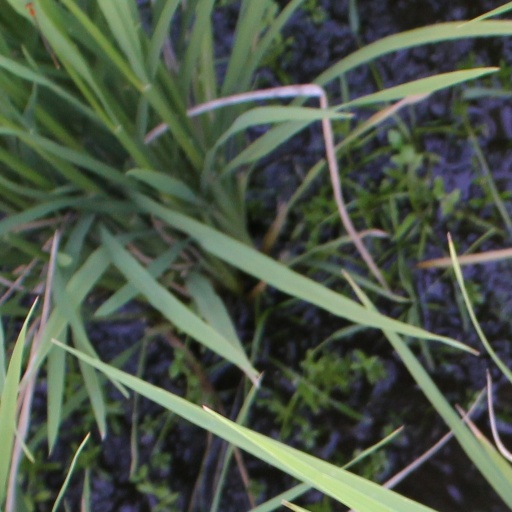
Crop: rice